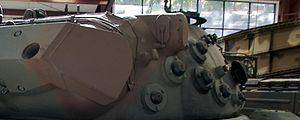
Le Leopard 1 est un char de combat allemand.